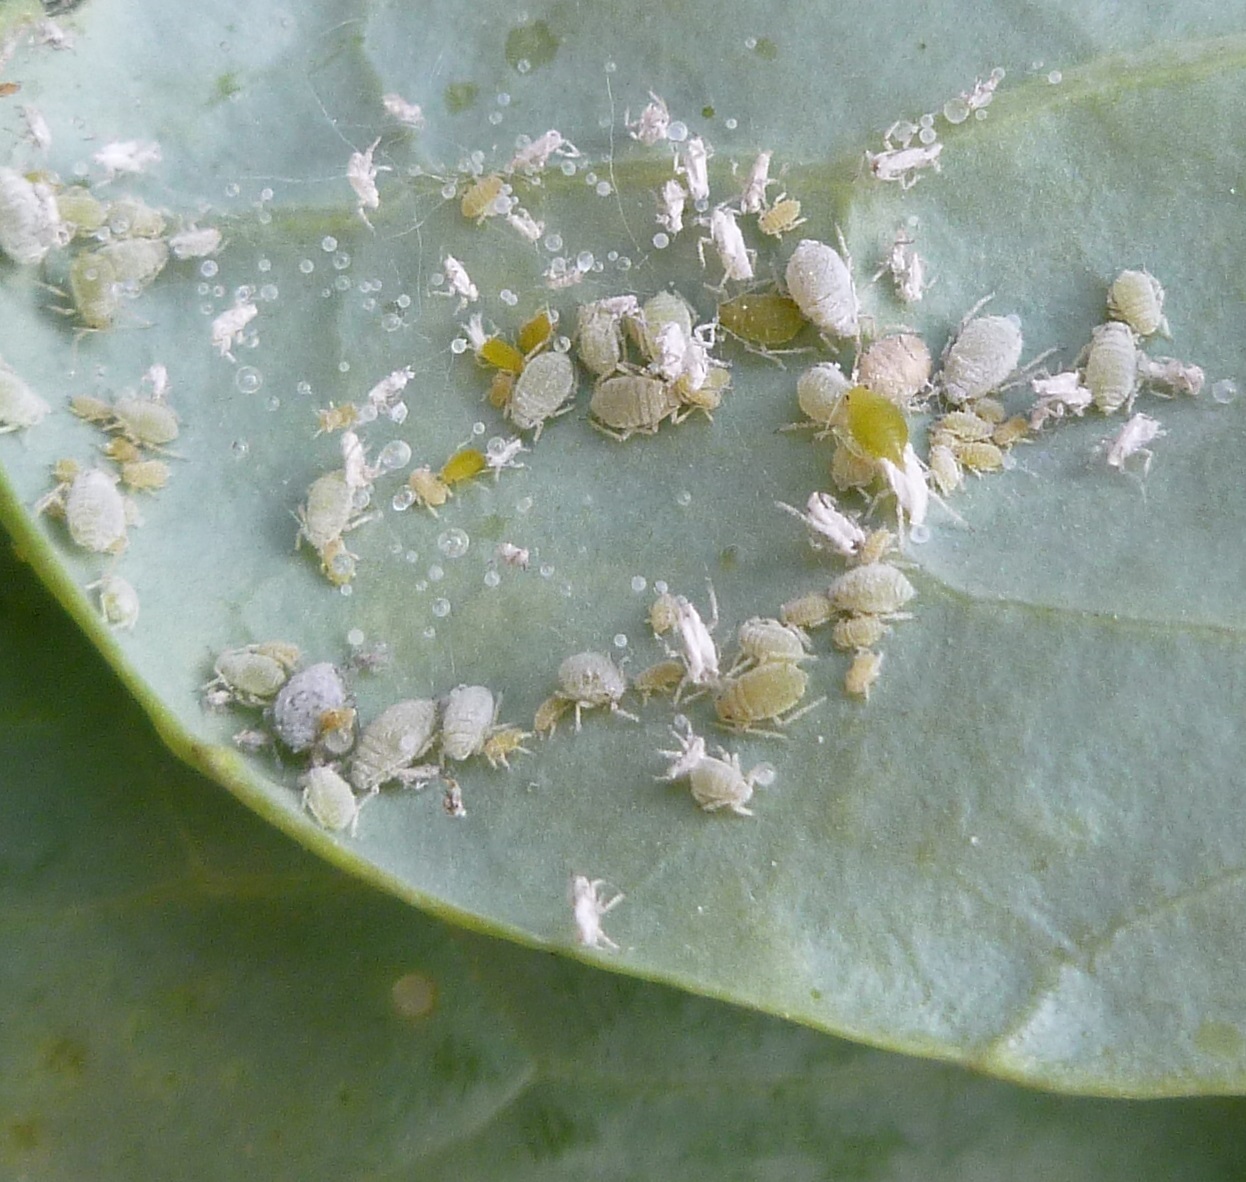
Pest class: cabbage_aphid